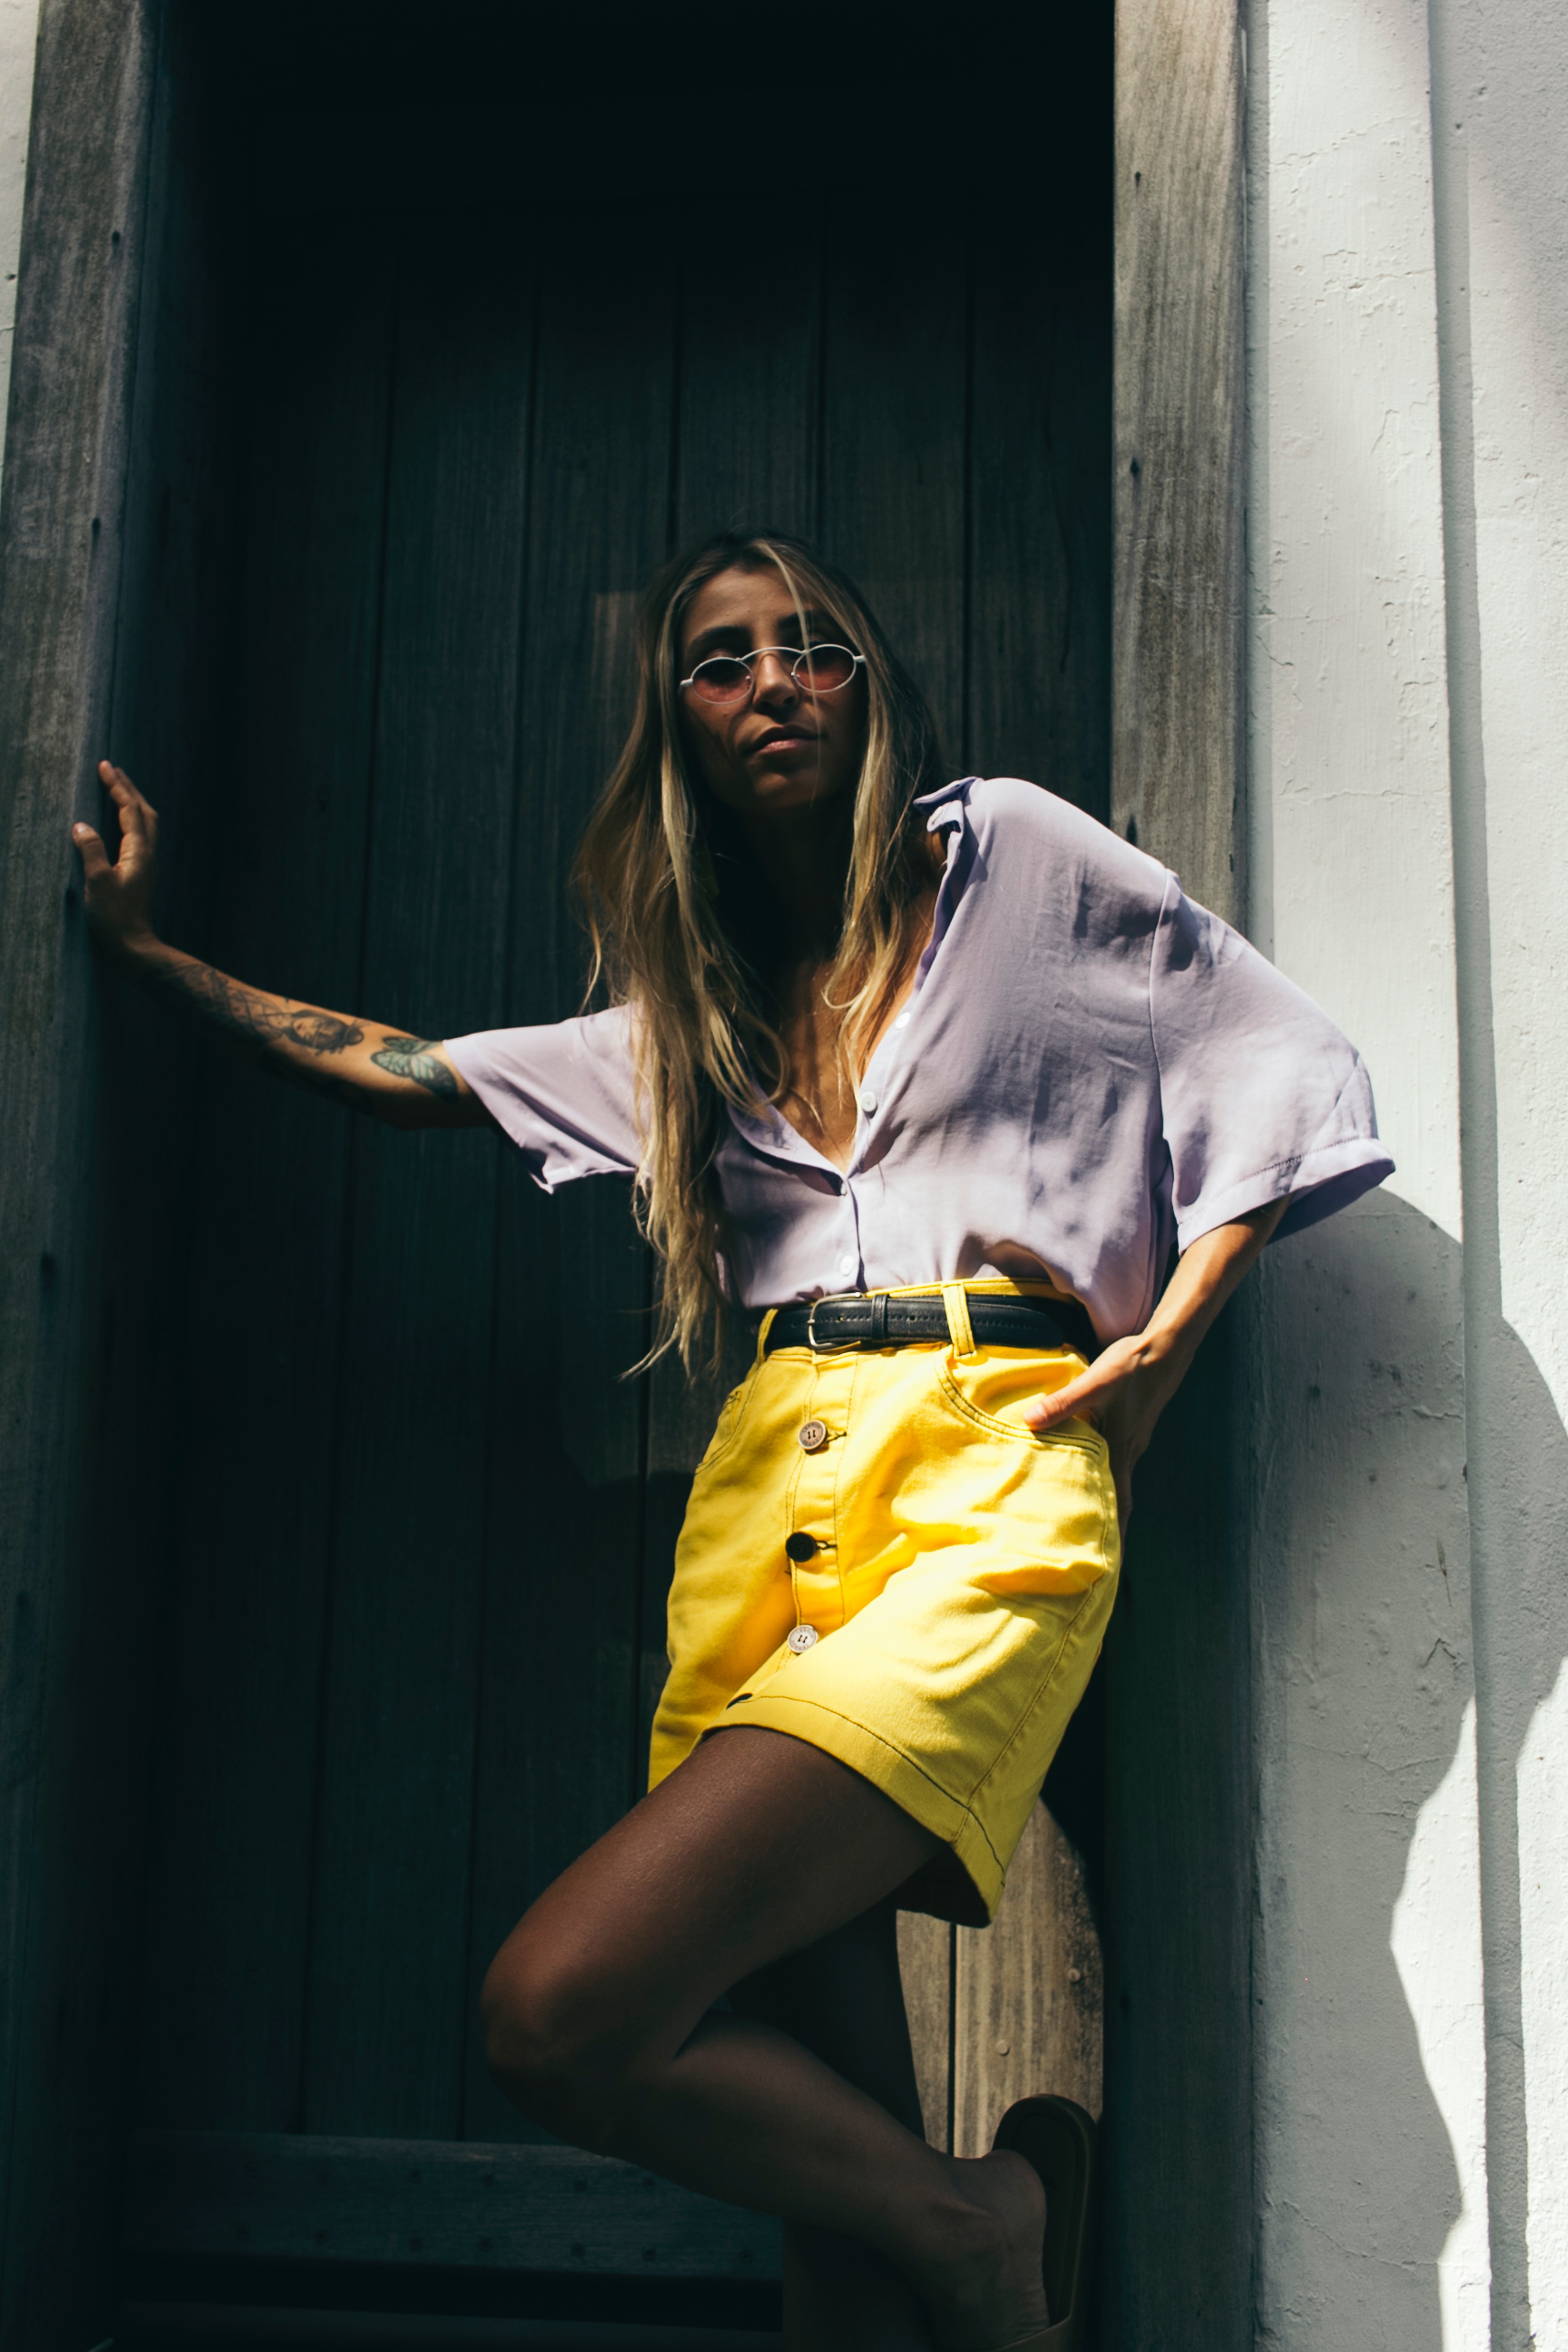
yellow, fashion, leg, photo shoot, long hair, photography, door, plant, model, Tints and shades, window, fashion design, style, art